Billy the Axeman

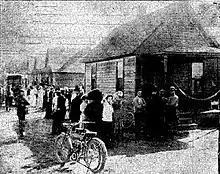
House of the Burnham family with a crowd of onlookers on the day after the murders were discovered.

The first two family murders of the main series happened both during the night from September 17 to 18, 1911, in Colorado Springs, Colorado. The victims were the Burnham family, consisting of May Alice Burnham, 35, and her two children Nellie, 7, and John, 2, as well as the Wayne family, consisting of Henry F. Wayne, 24, his wife Blanche Wayne, 22, and their eighteen-month-old daughter Lula. Both families had come to Colorado Springs to visit the local Sanatorium run by the Modern Woodmen of America. While the men were typically staying at the sanatorium, their families lived some distance away in cottage-style houses.